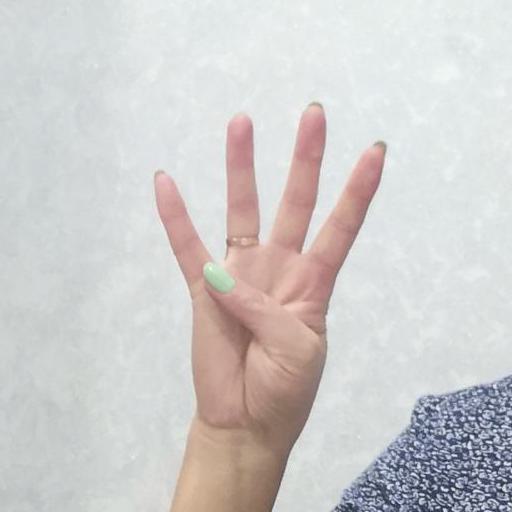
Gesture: four